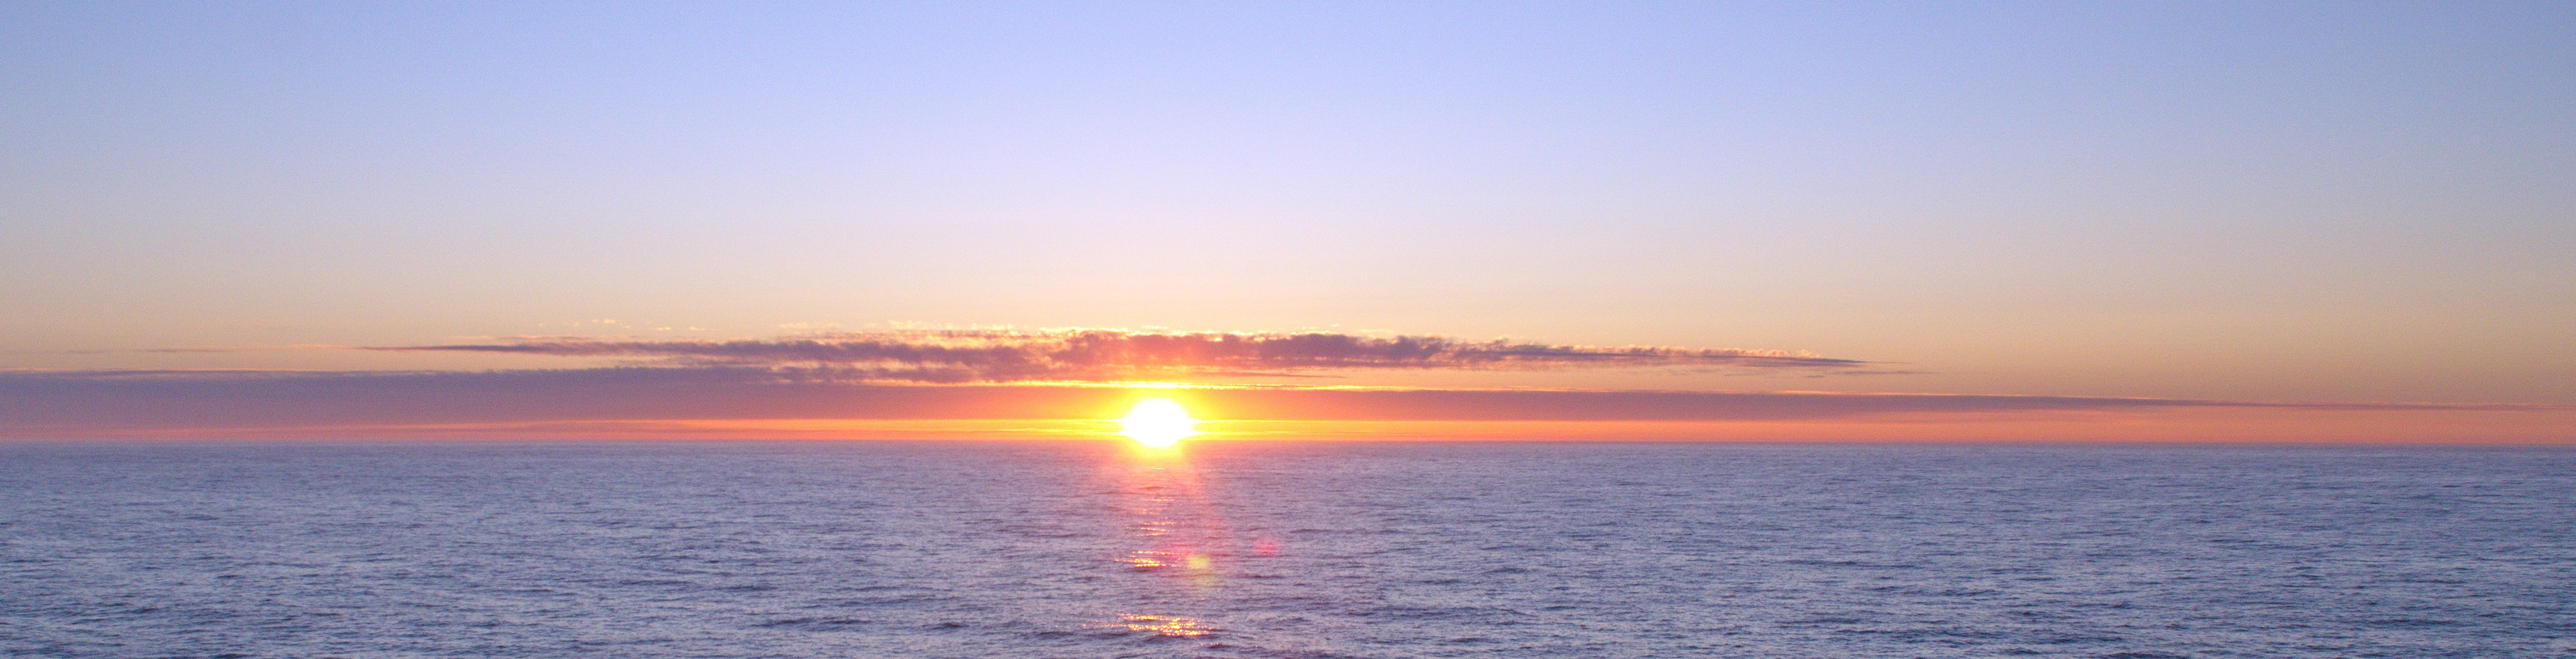
sea, ocean, horizon, sky, sun, sunrise, sunset, sunlight, morning, dawn, dusk, clouds, norway, afterglow, midnight sun